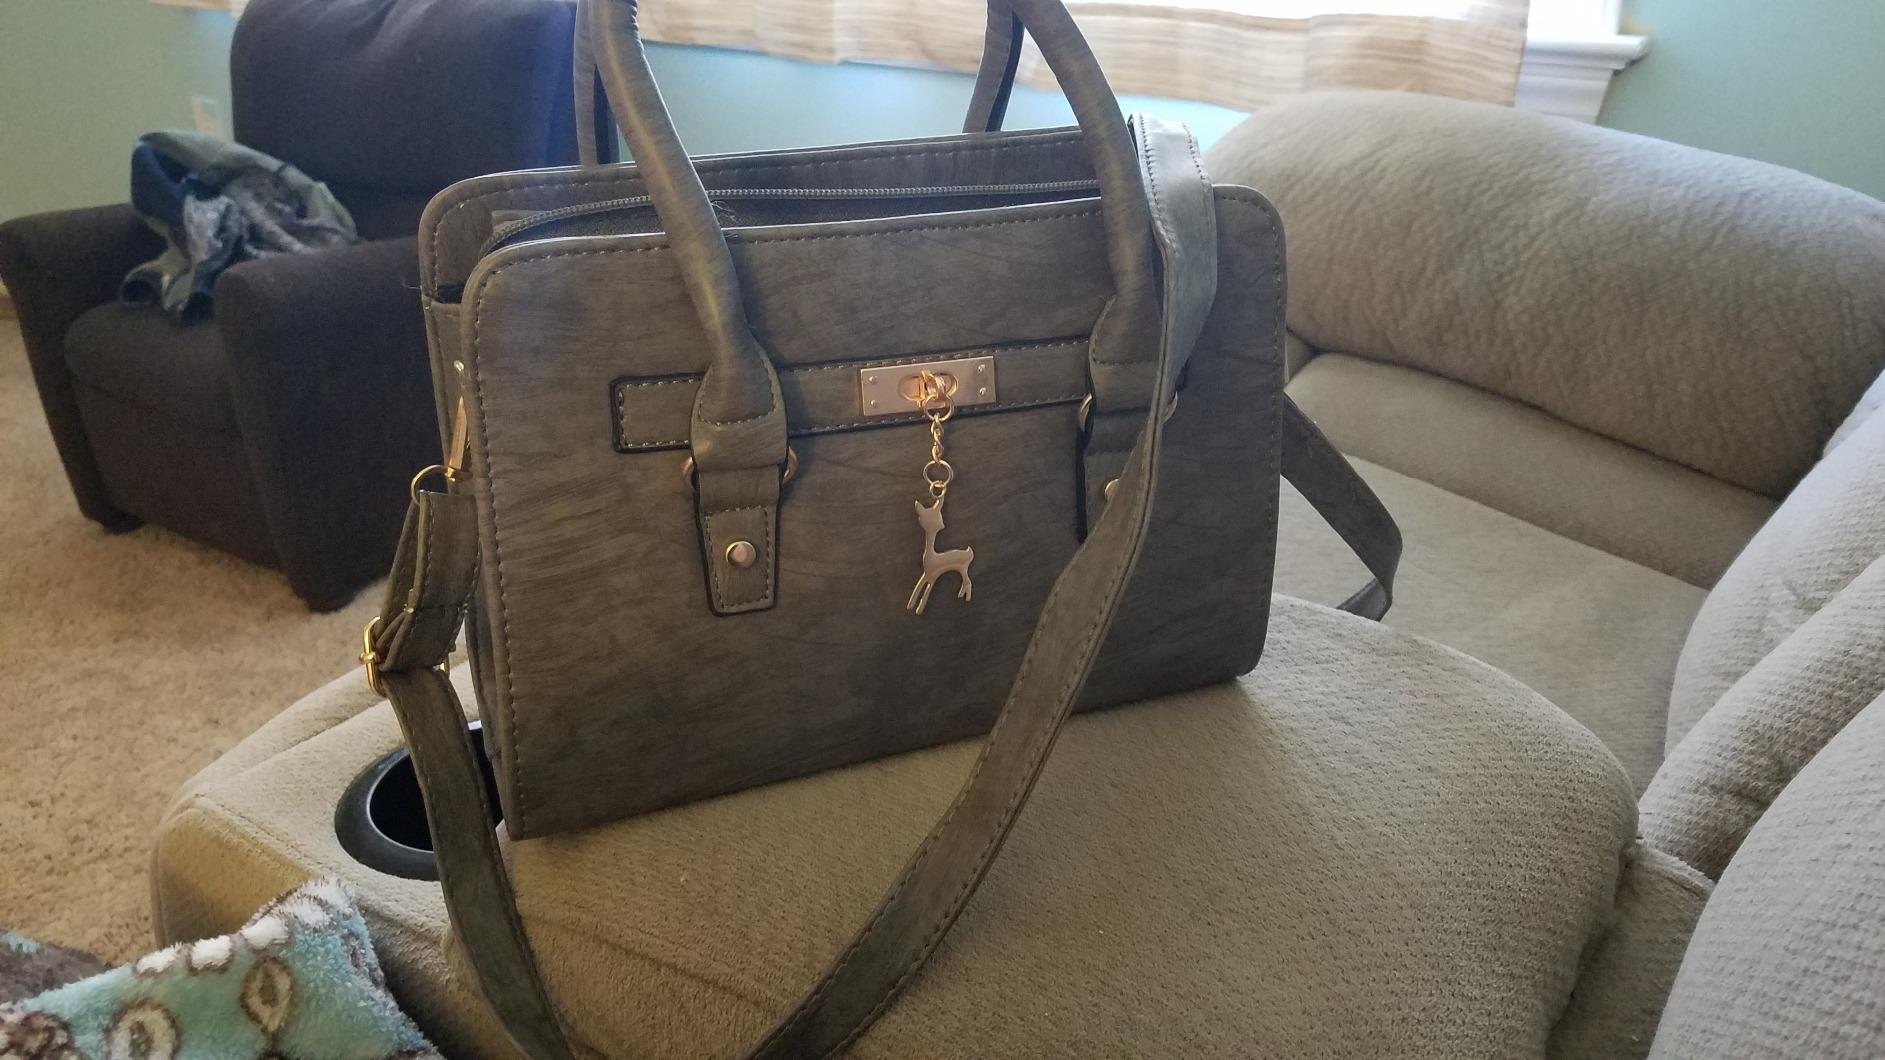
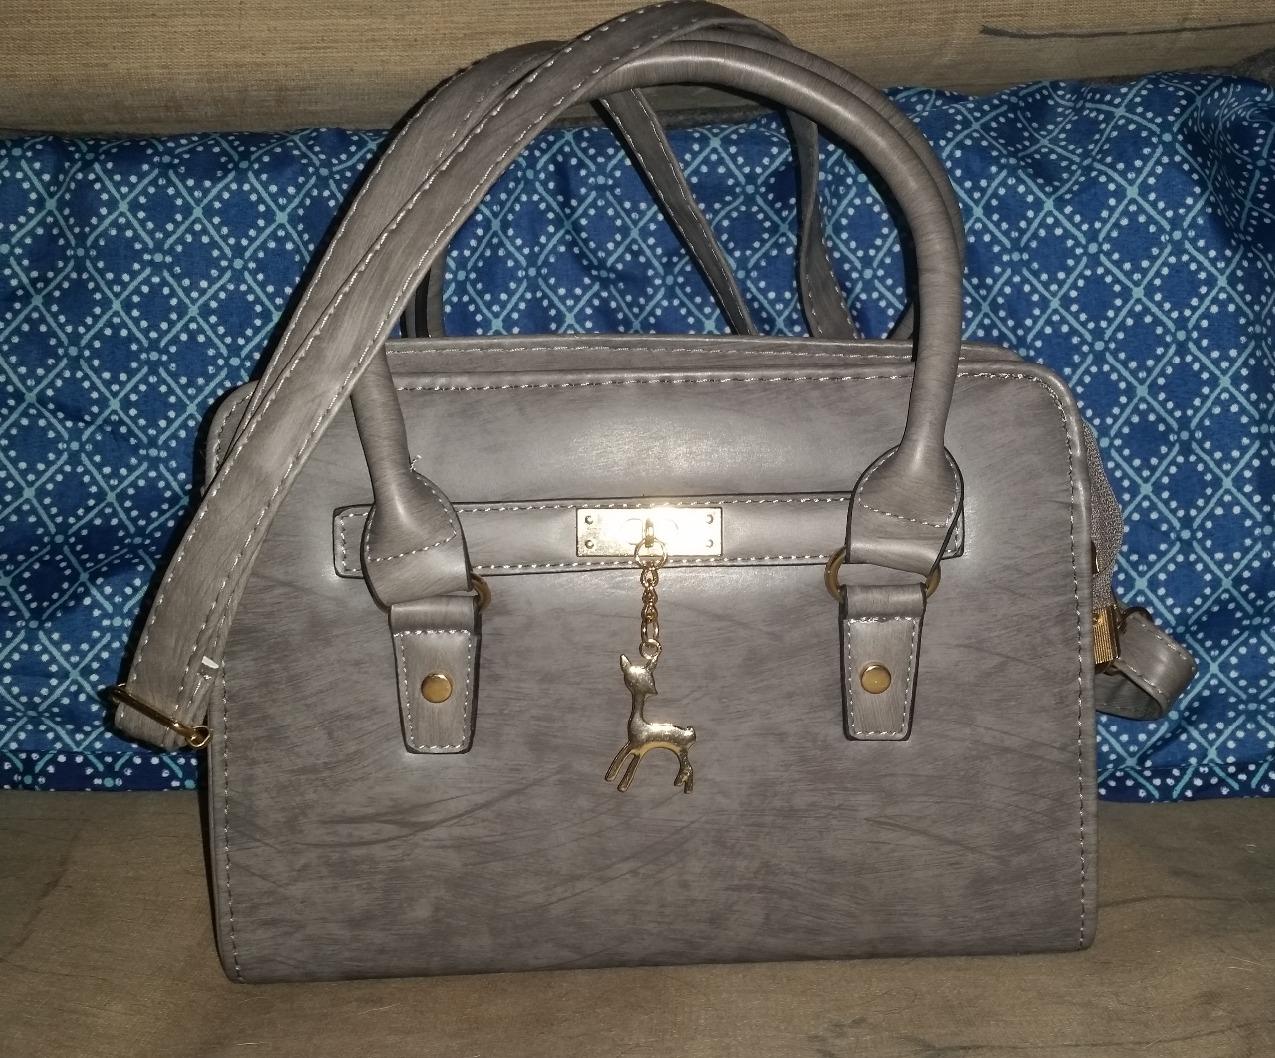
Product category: accessories_handbag
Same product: yes